Carlos Azevedo

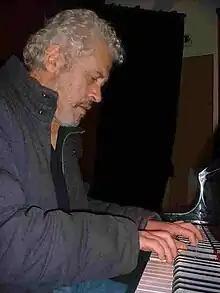

Having studied composition with Jorge Peixinho in Lisbon, he was a 20th-century music composer and a jazz pianist.